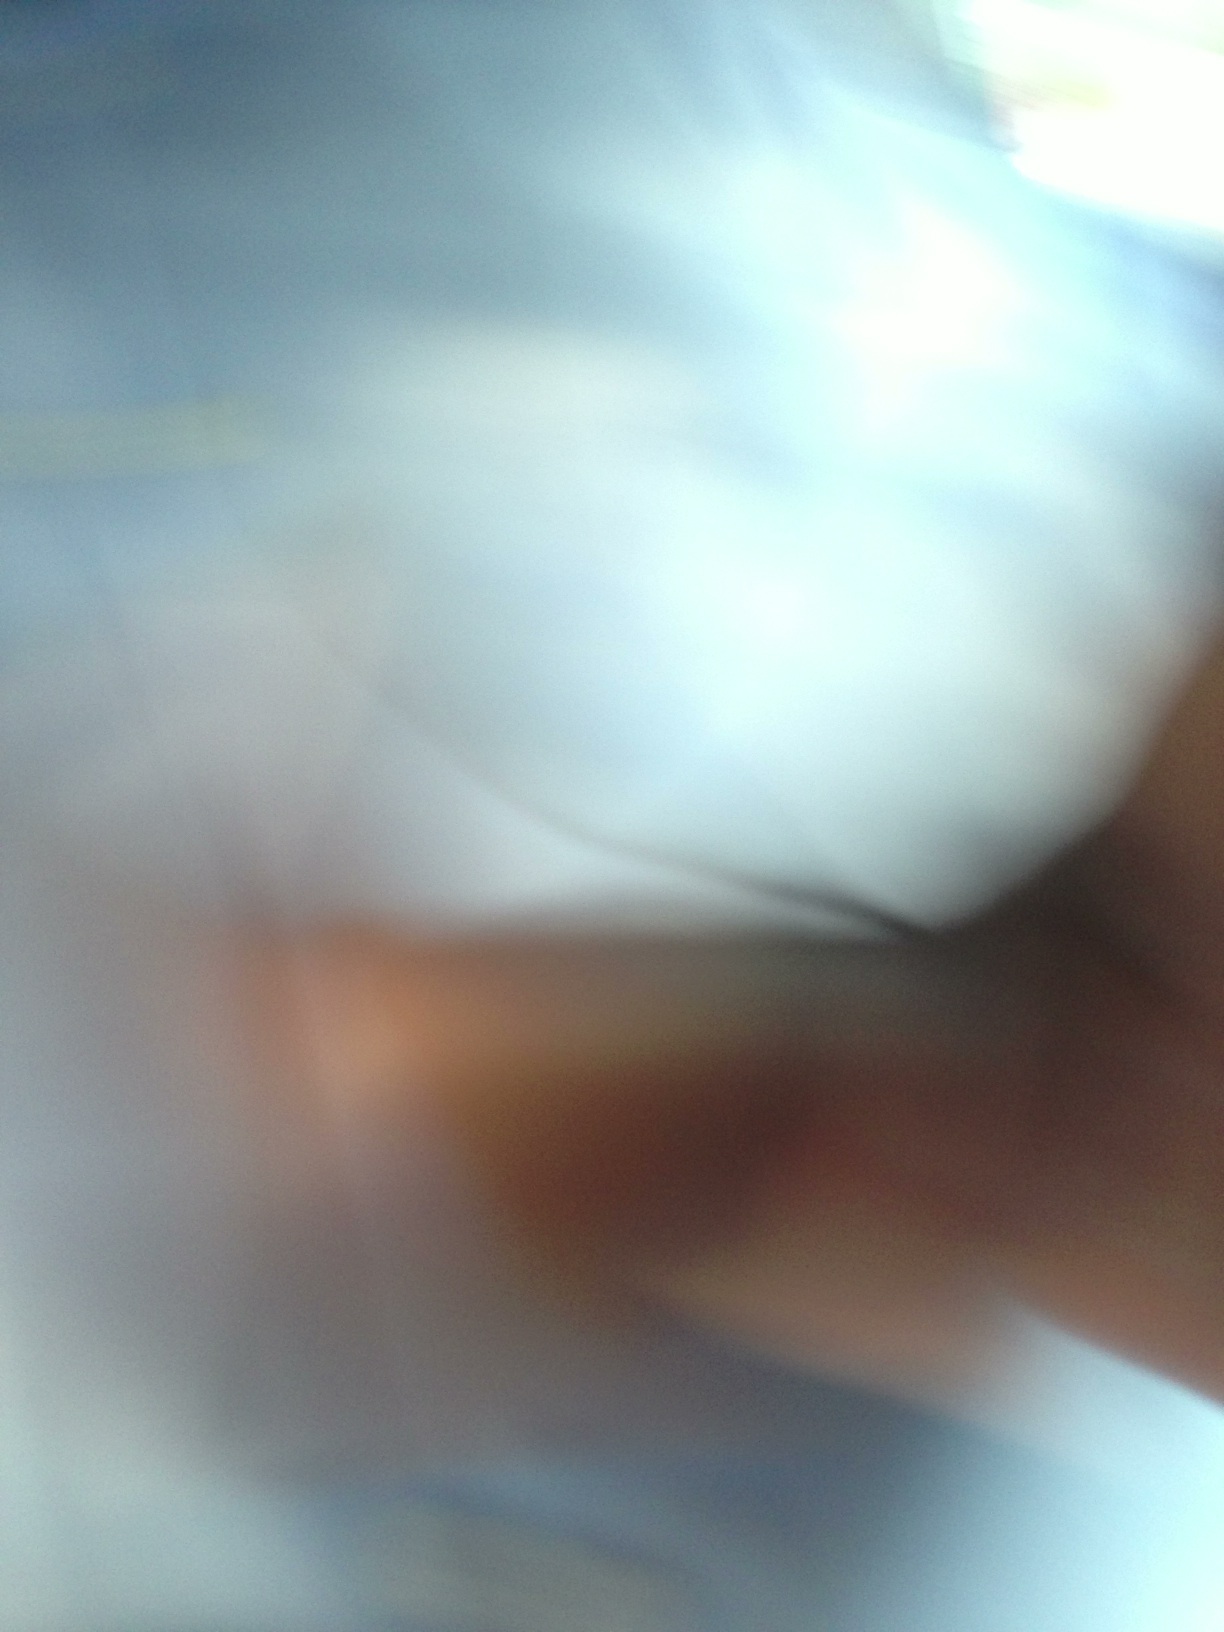Question: What color is this shirt?
Answer: unanswerable